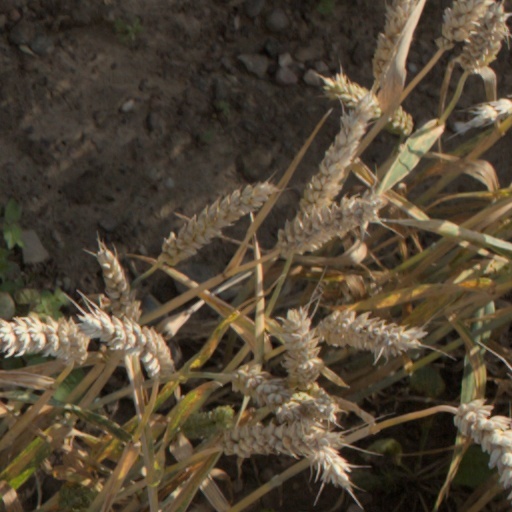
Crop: wheat